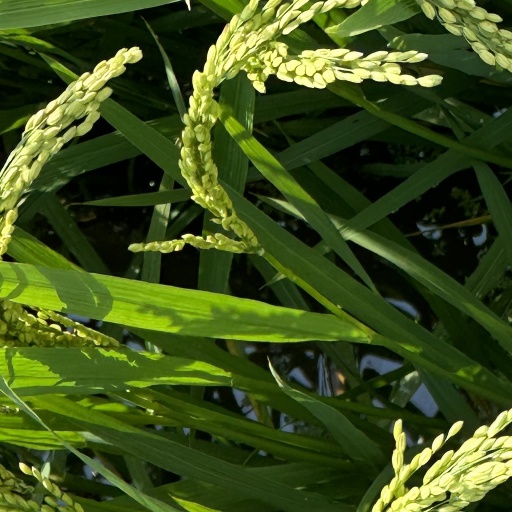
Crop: rice